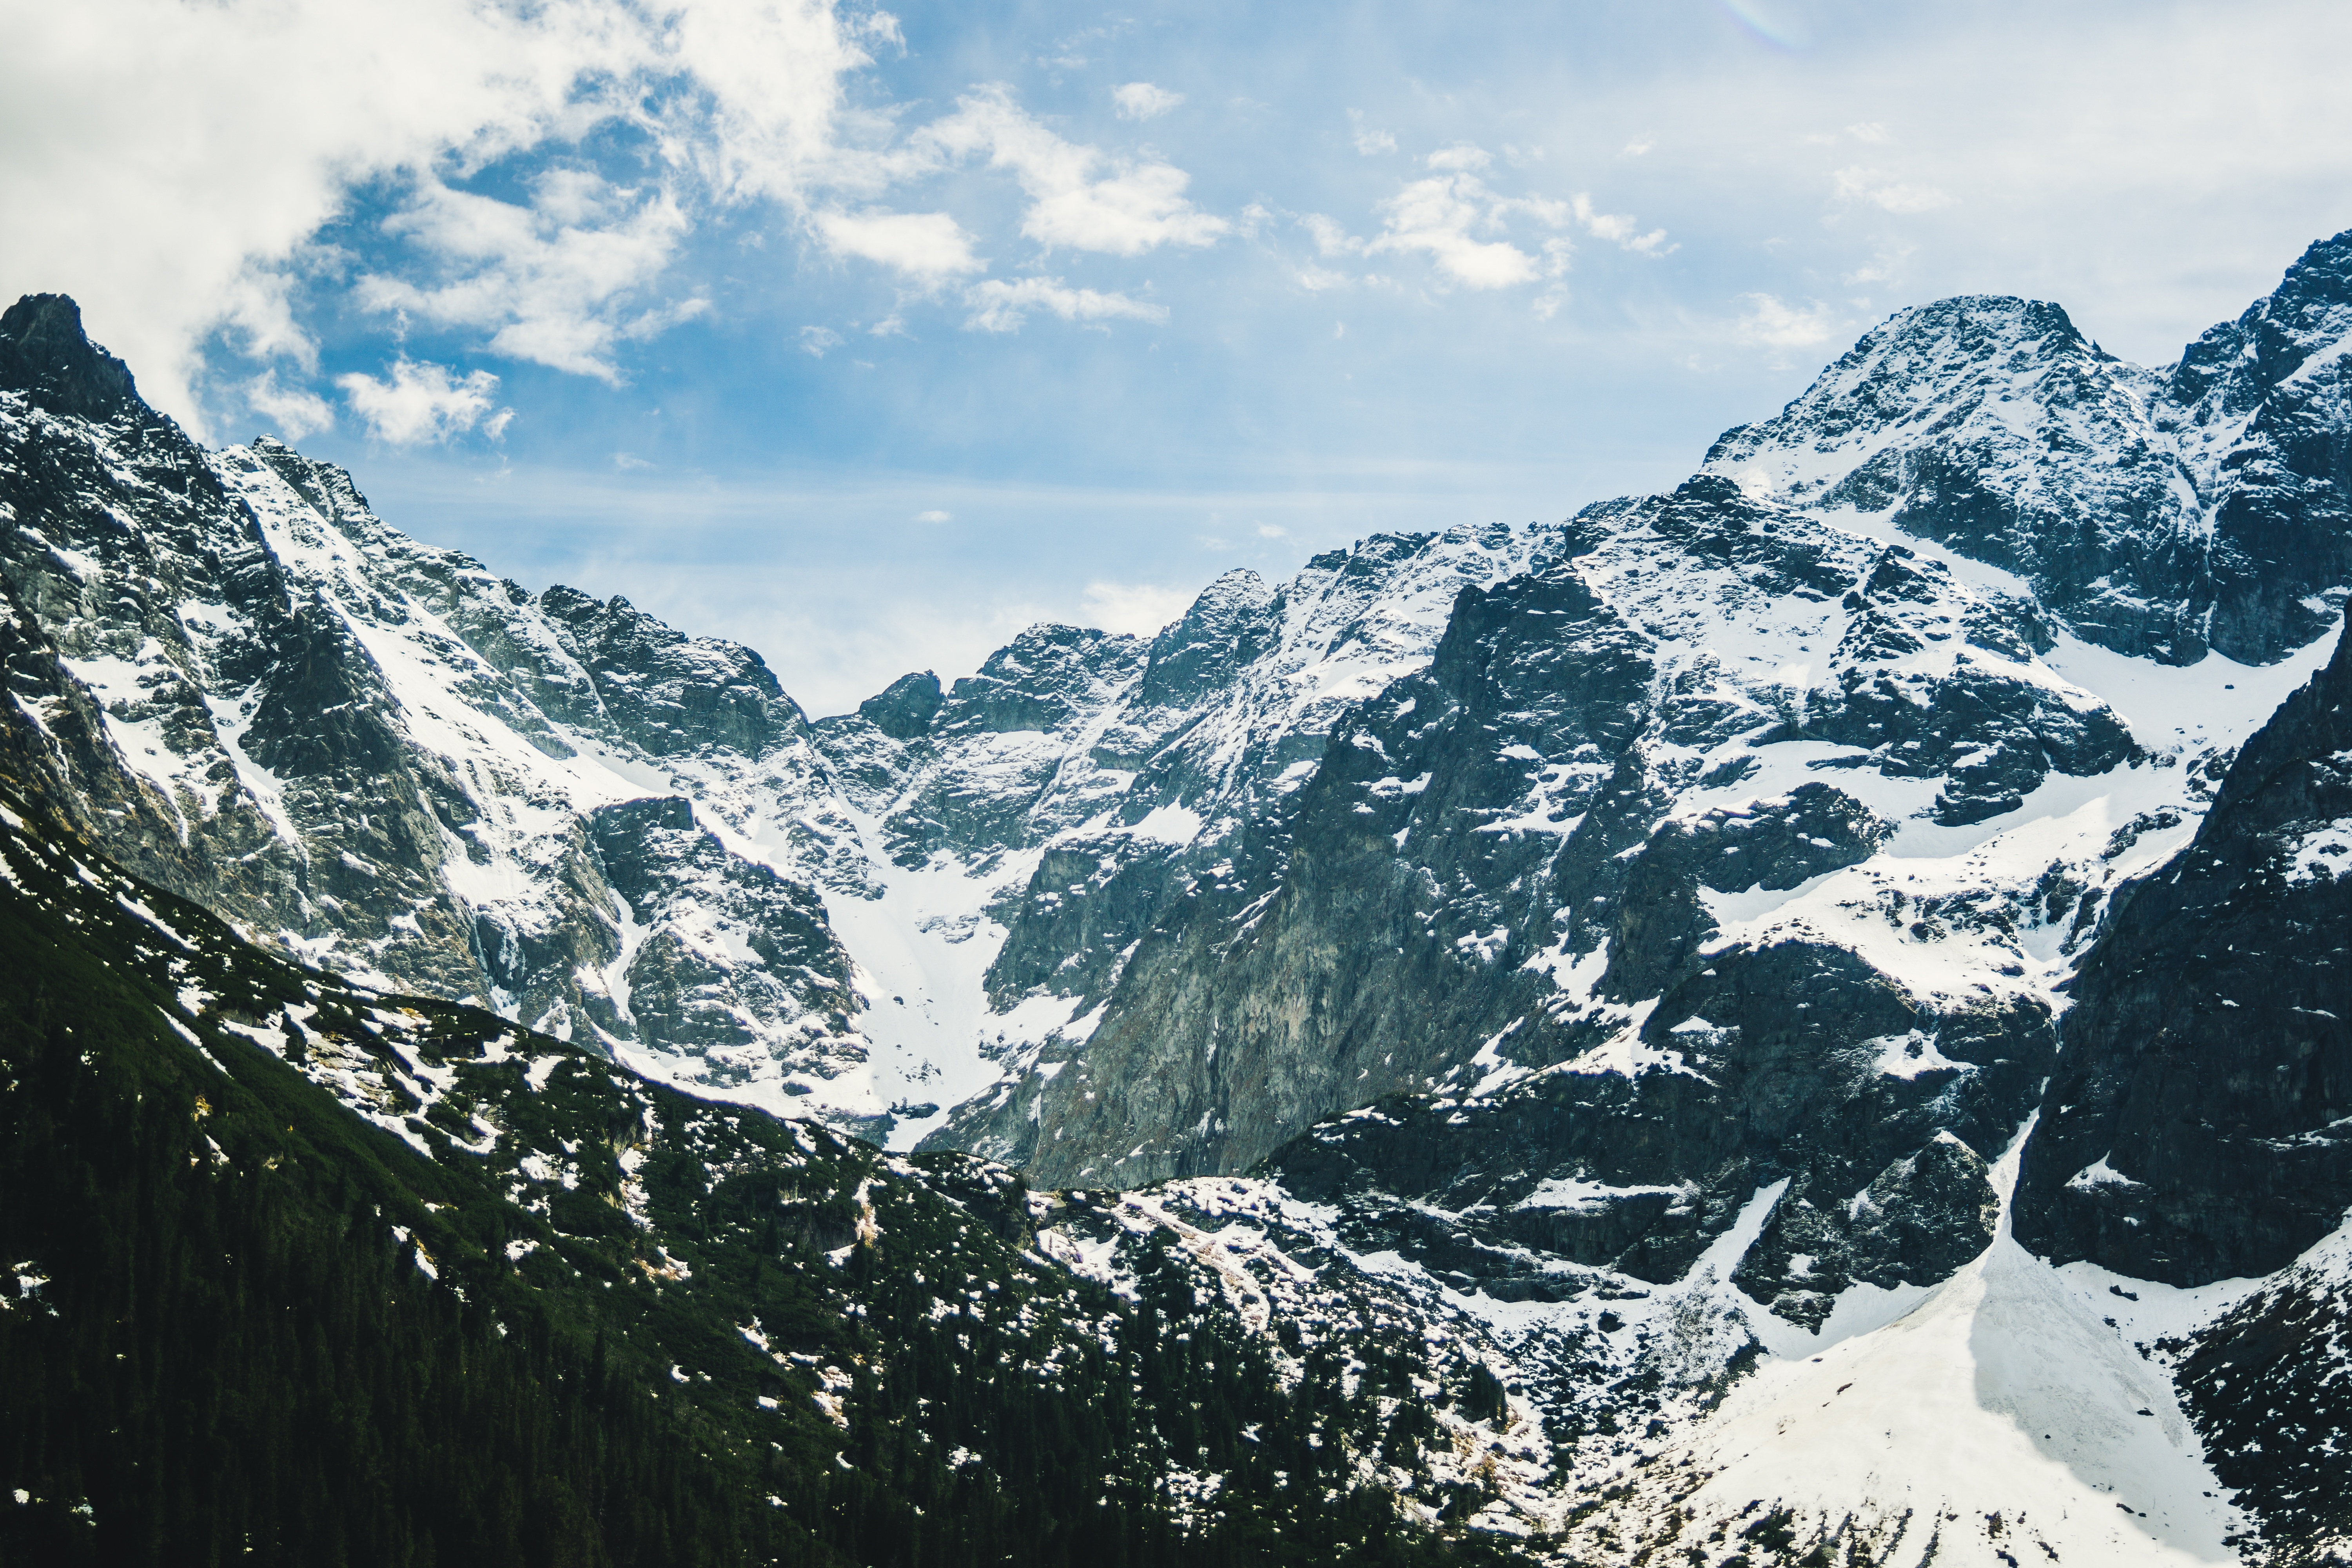
landscape, nature, mountain, snow, adventure, valley, mountain range, glacier, fjord, ridge, summit, alps, cirque, landform, mountain pass, geographical feature, mountainous landforms, glacial landform